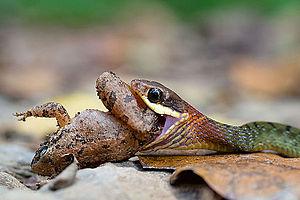
Rhabdophis chrysargos est une espèce de serpents de la famille des Natricidae.